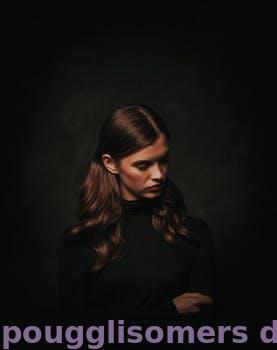
Label: Watermark